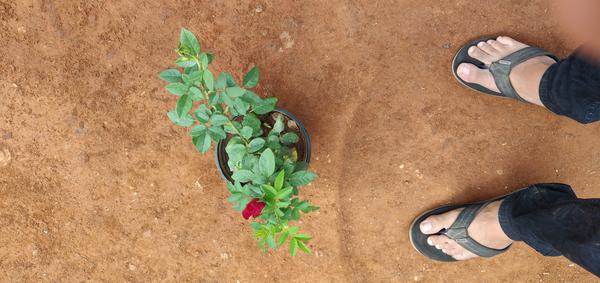
Plant: Rose